Henry Oliver Hansen

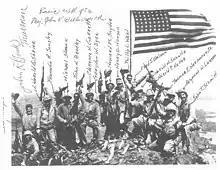
Joe Rosenthal's "Gung Ho" photo. Sgt. Hansen (soft cap), center

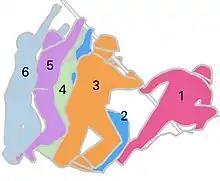
The six second flag-raisers: #1, Cpl. Harlon Block (KIA) #2, Pfc. Harold Keller #3, Pfc. Franklin Sousley (KIA) #4, Sgt. Michael Strank (KIA) #5, Pfc. Harold Schultz #6, Pfc. Ira Hayes

Lt. Col. Johnson determined that a larger flag should replace the original flag, which was too small to be seen on the north side of Mount Suribachi where thousands of Marines were fighting most of the Japanese. A 96 by 56 inch flag was obtained from a ship docked on shore and brought up to the top of Mount Suribachi by Pfc. Rene Gagnon, the Second Battalion's runner (messenger) for E Company. At the same time, Sgt. Michael Strank, Cpl. Harlon Block, Pfc. Franklin Sousley, and Pfc. Ira Hayes from Second Platoon, E Company, were sent to take communication wire (or supplies) up to the Third Platoon and raise the second flag. Once on top, the flag was attached to another Japanese steel pipe. Shortly before 1 p.m., Lt. Schrier ordered the second flag raised and the first flag lowered. The four Marines and Pfc. Harold Schultz and Pfc. Harold Keller (both members of Lt. Schrier's patrol) raised the larger flag at the same time three Marines and Pfc. Gagnon lowered the first flagstaff. Afterwards, Pfc. Gagnon removed the flag and took it down the mountain to the battalion adjutant.